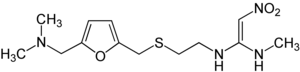
La ranitidine est un antihistaminique H2 qui inhibe la production d'acide gastrique. Elle est couramment utilisée pour le traitement de l'ulcère gastro-duodénal et du reflux gastro-œsophagien. La ranitidine est également utilisée conjointement avec la fexofénadine et d'autres antihistaminiques pour le traitement de dermatoses telles l'urticaire. La ranitidine est connue pour donner des faux positifs à la méthamphétamine sur les tests de dépistage de drogue.